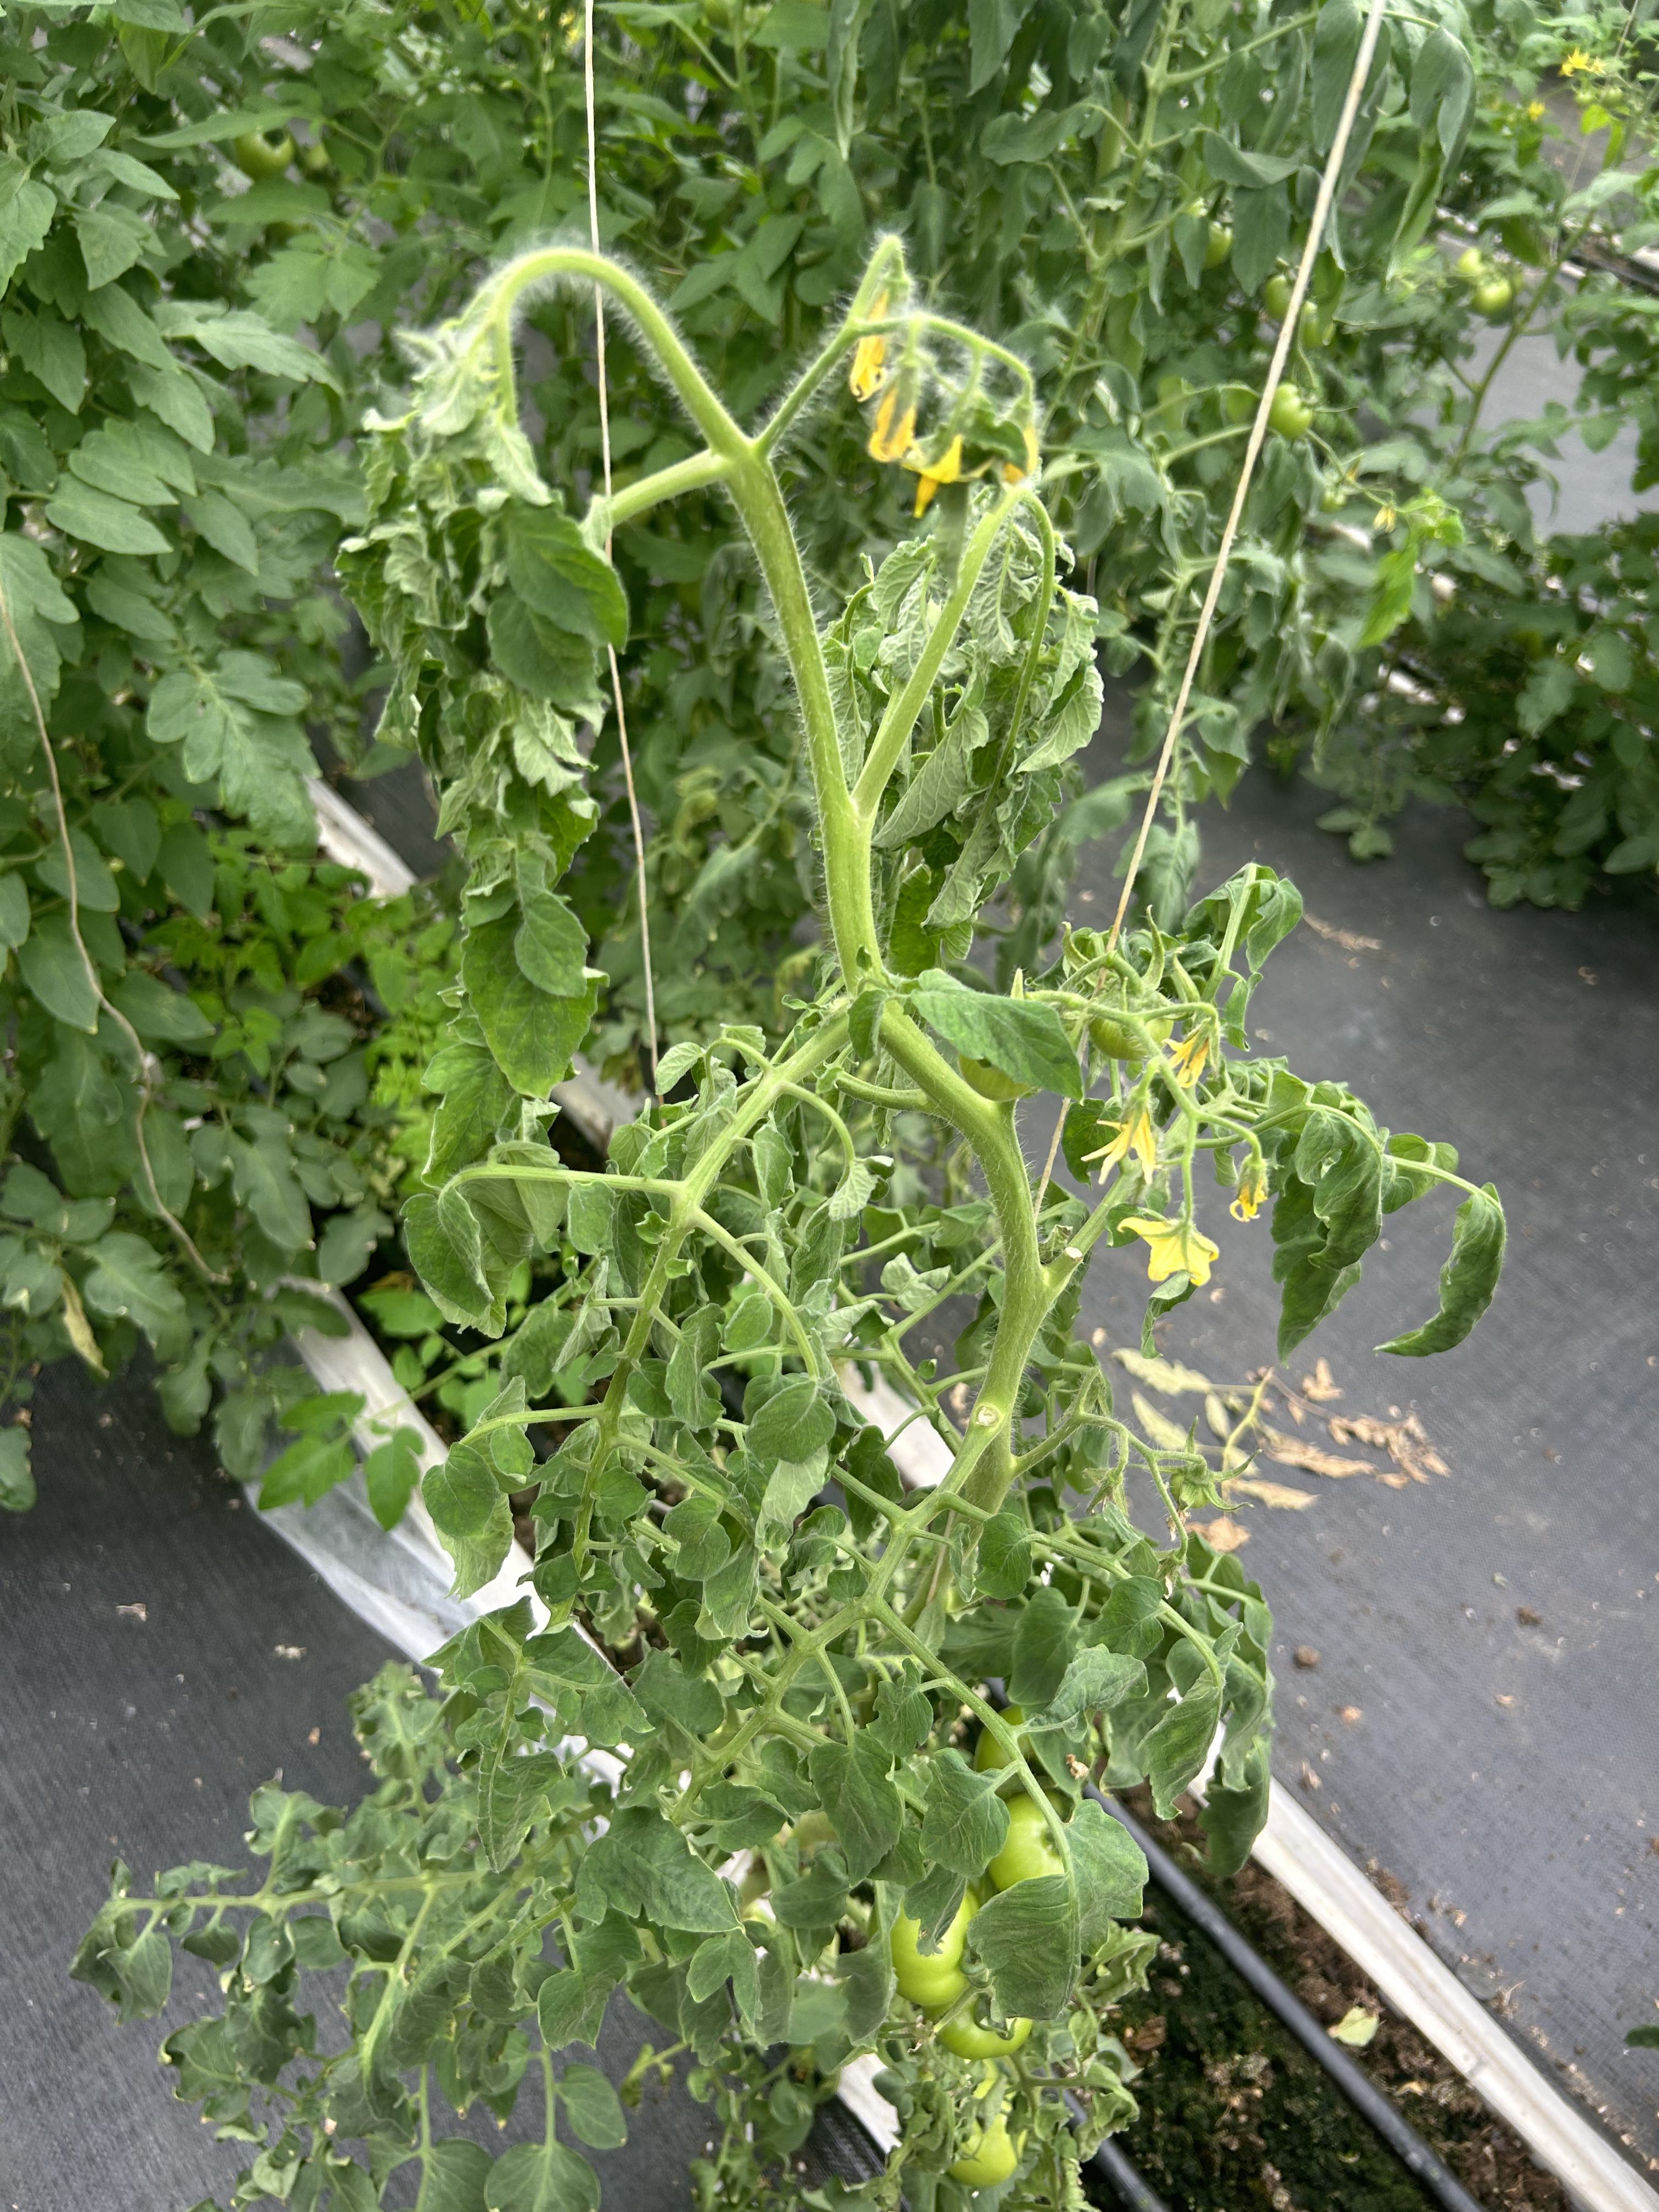
Disease: Wilt